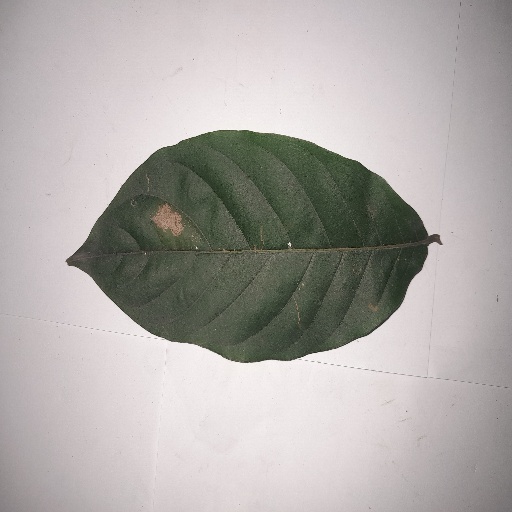
Species: HariTaki
Leaf condition: Bacterial Spot